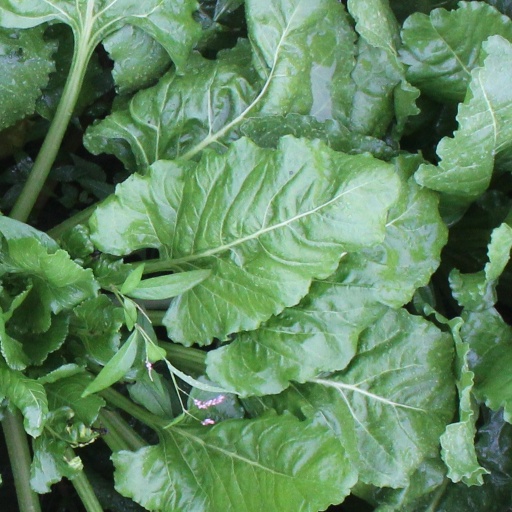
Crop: sugar beet